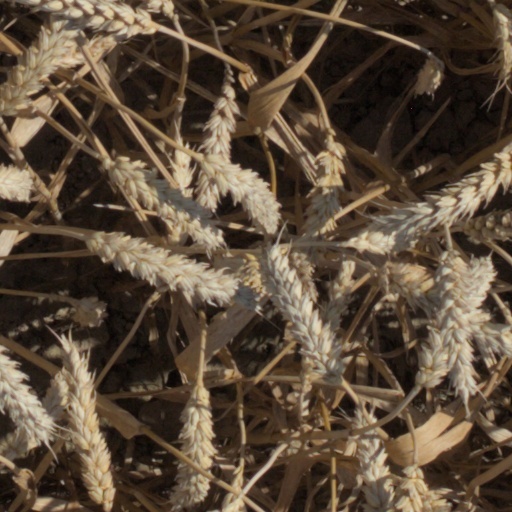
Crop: wheat